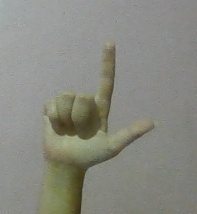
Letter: laam